Gyrification

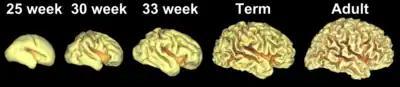
Gyrification in the human brain

Gyrification is the process of forming the characteristic folds of the cerebral cortex. The peak of such a fold is called a "gyrus" (pl. "gyri"), and its trough is called a "sulcus" (pl. "sulci"). The neurons of the cerebral cortex reside in a thin layer of gray matter, only 2–4 mm thick, at the surface of the brain. Much of the interior volume is occupied by white matter, which consists of long axonal projections to and from the cortical neurons residing near the surface. Gyrification allows a larger cortical surface area, and hence greater cognitive functionality to fit inside a smaller cranium.